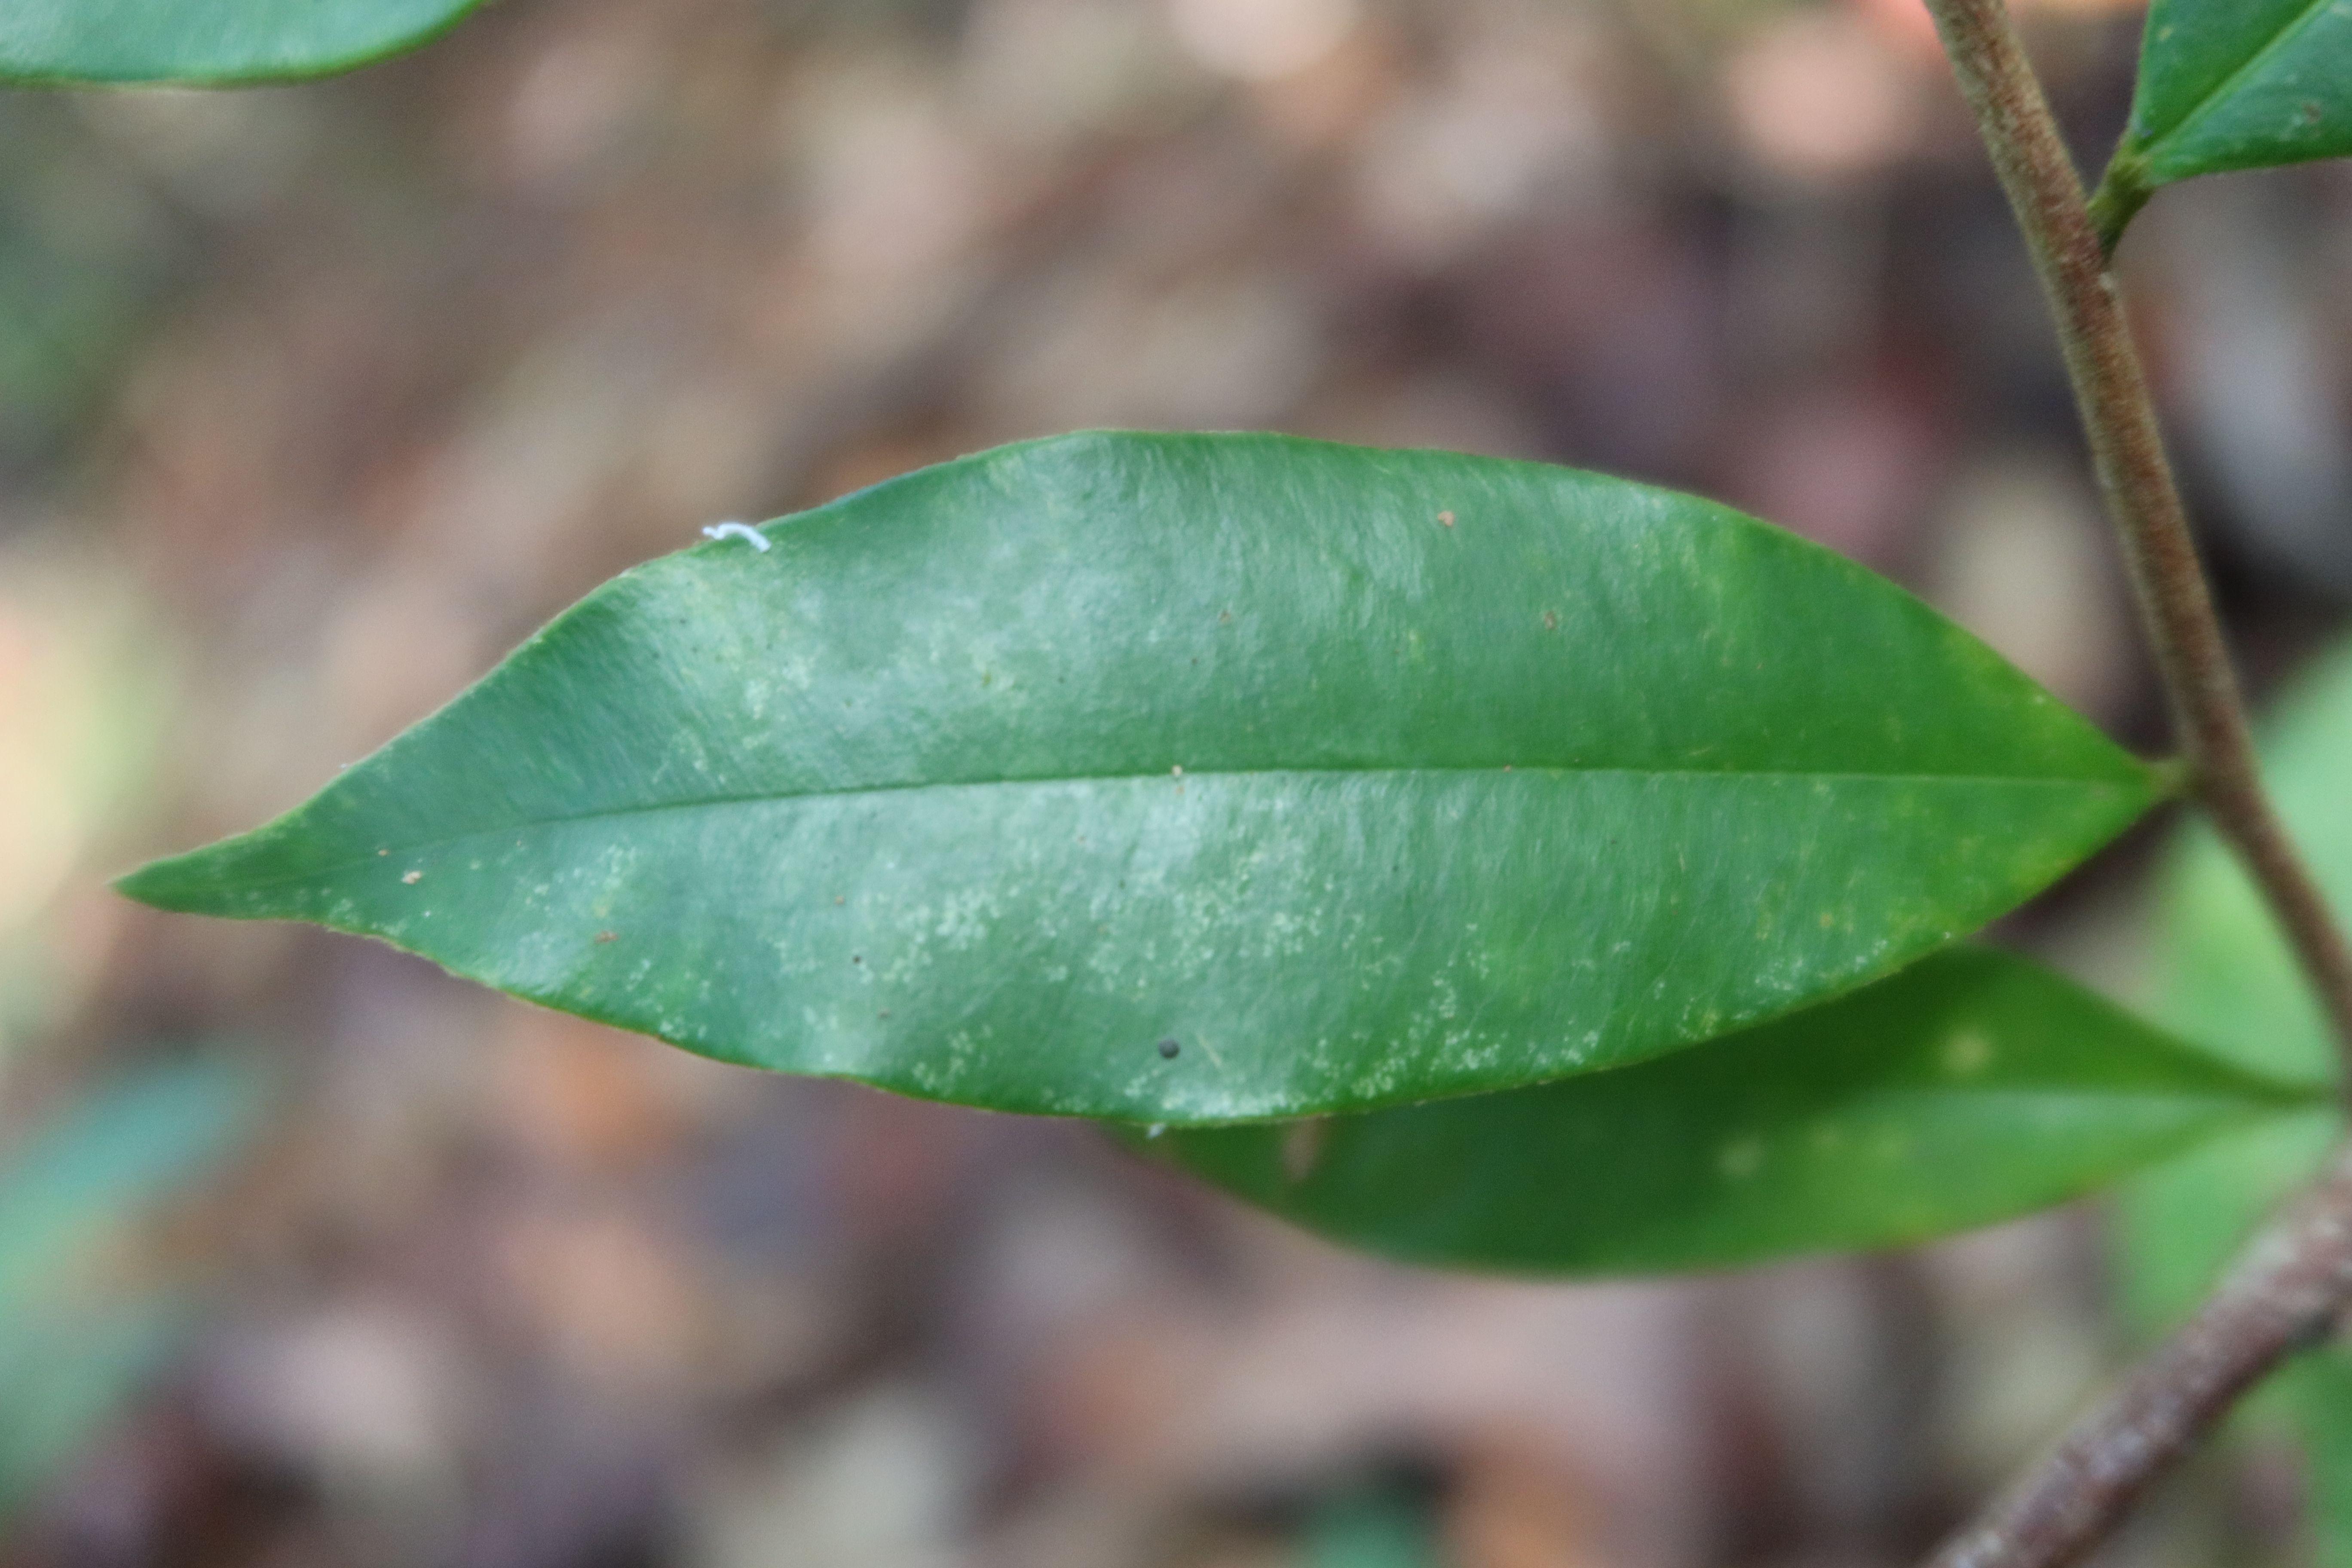
Label: Powdery mildew